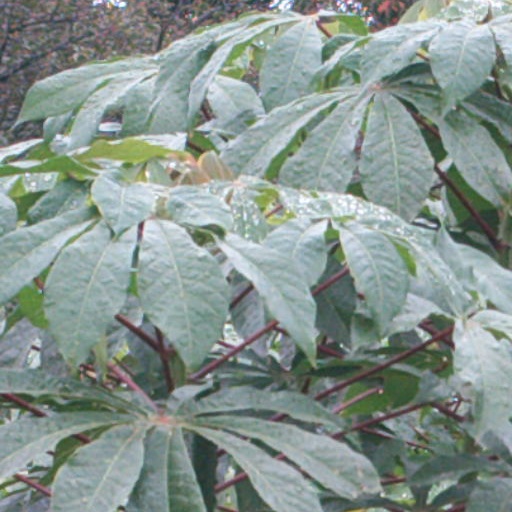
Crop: cassava